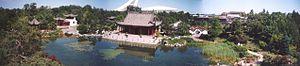
Le jardin de Chine au Jardin Botanique de Montreal.
Le Jardin botanique de Montréal est situé dans l'est de la ville de Montréal au Québec et il est l'un des plus importants jardins botaniques du monde. Il a été fondé le 9 juin 1931 par le frère Marie-Victorin et conçu par l'architecte paysagiste Henry Teuscher avec la collaboration de l'architecte paysagiste Frederick Gage Todd. Il s'étend sur 75 ha dans l'arrondissement Hochelaga-Maisonneuve, au nord de la rue Sherbrooke et du Parc olympique.